Redlake Tramway

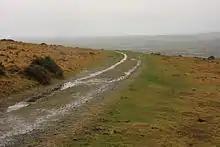
The track of the dismantled Redlake Tramway curving around the south-western slopes of Western Beacon

The Redlake Tramway was a railway built to carry supplies and workers between Bittaford and the clay workings at Redlake, near the centre of the southern part of Dartmoor, Devon, England. It was built in 1911 to a narrow gauge, and ran for a circuitous .